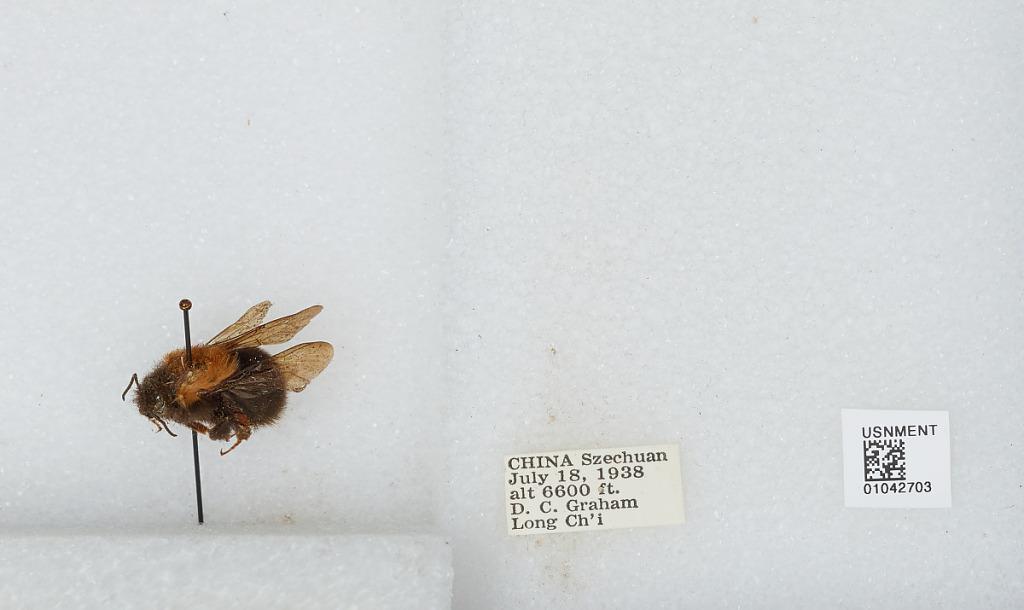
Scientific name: Bombus sp.
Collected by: D. Graham
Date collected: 1938-7-18
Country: China
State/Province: Sichuan
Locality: Long Ch'i